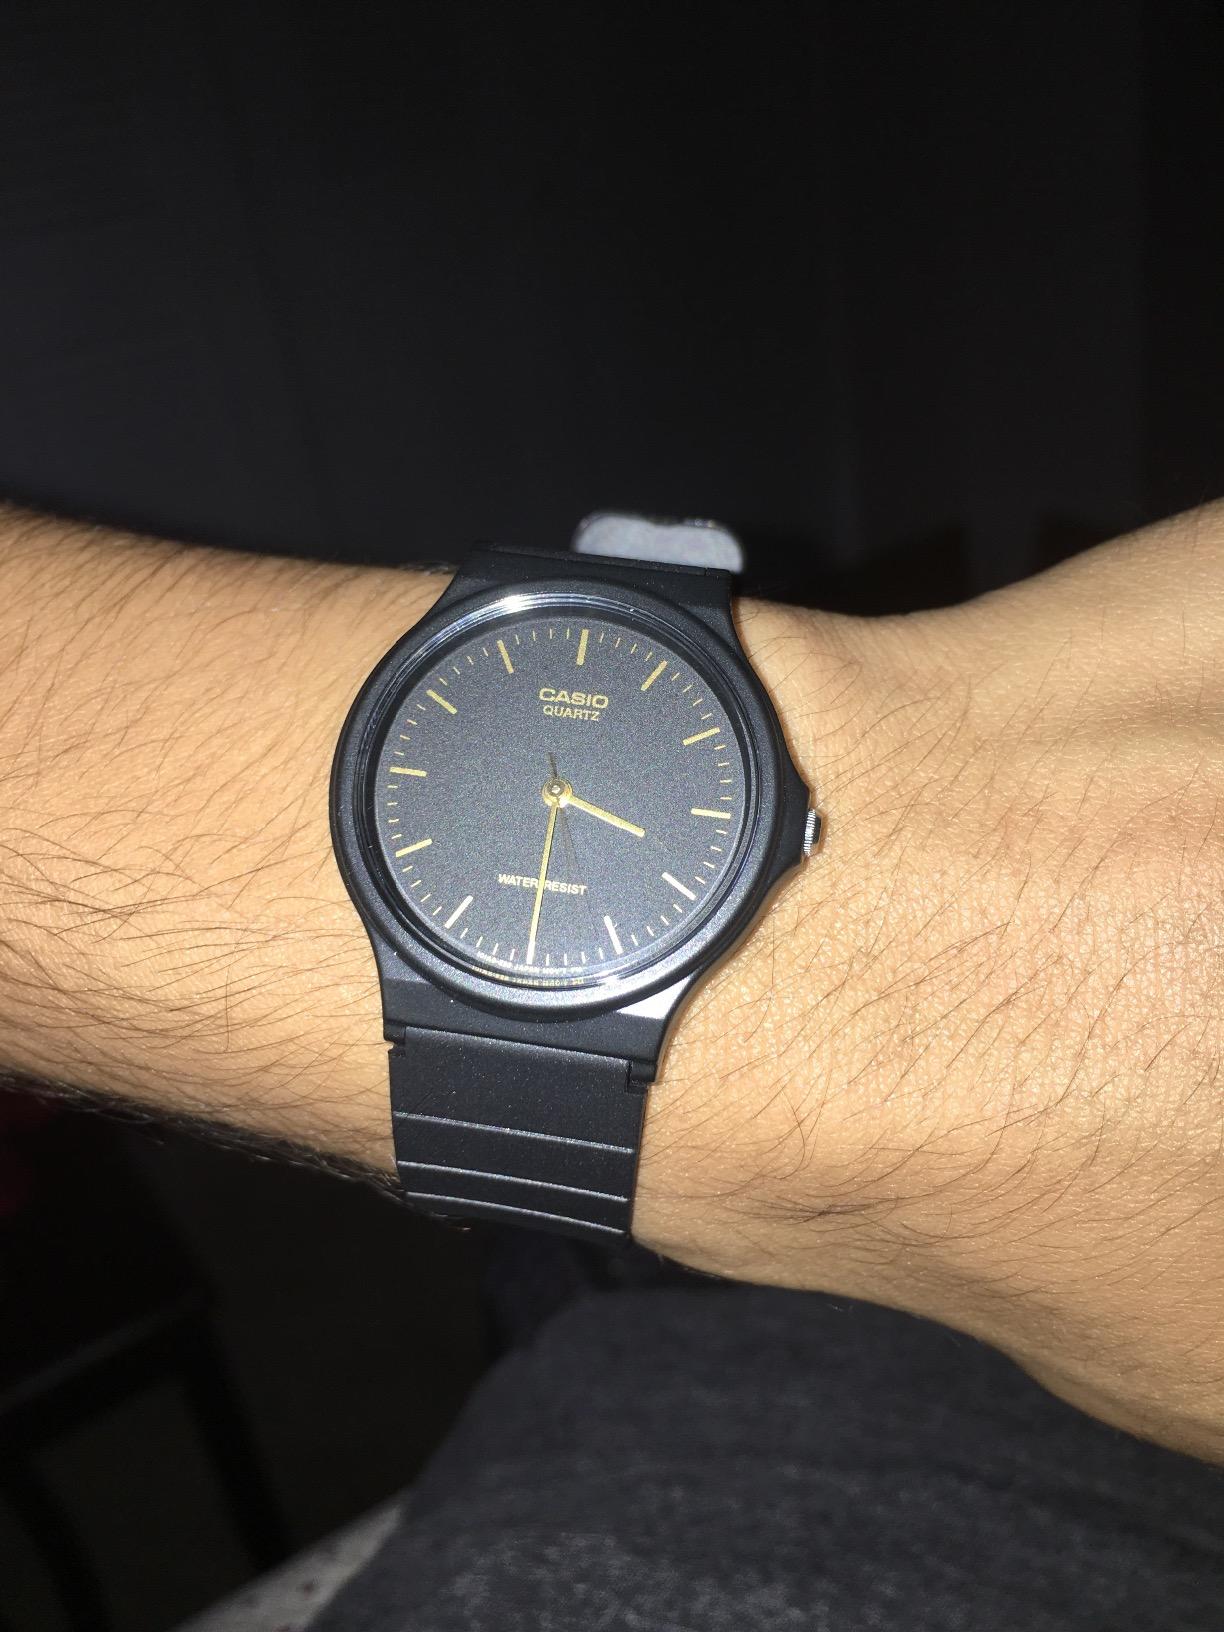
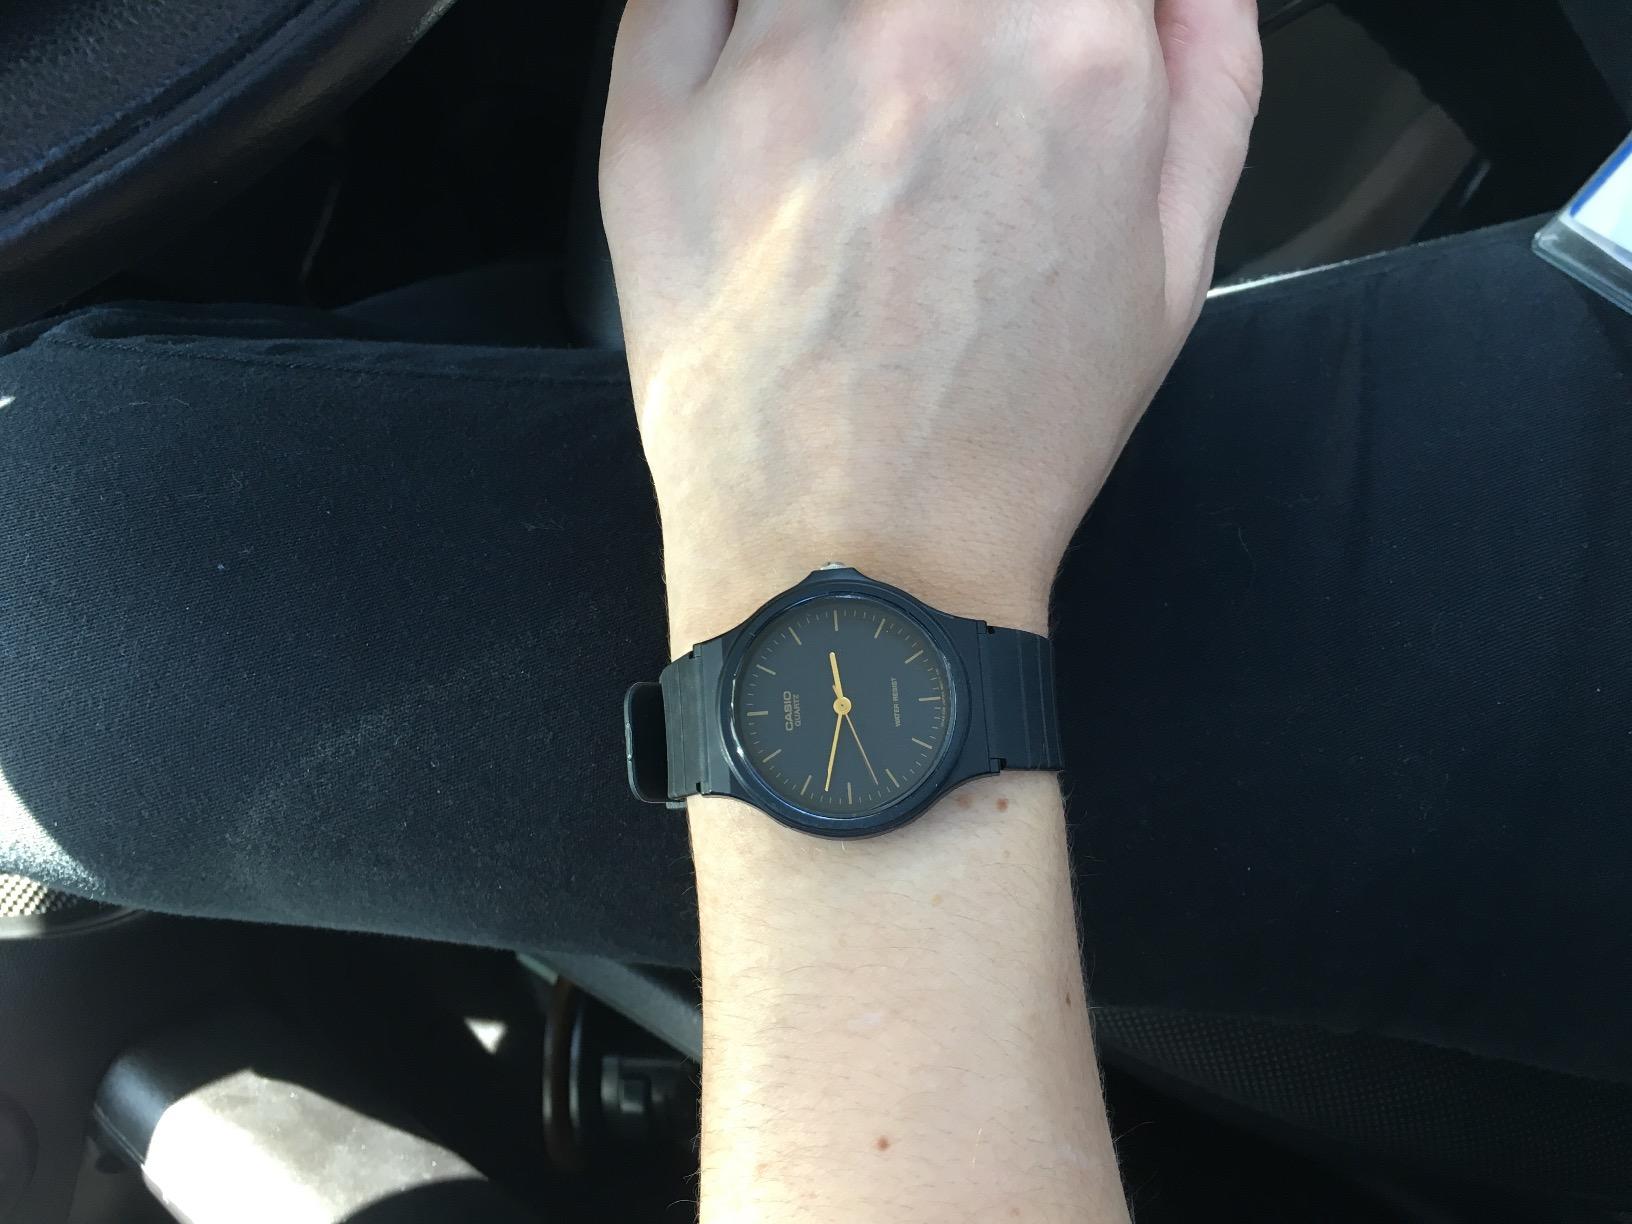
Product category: accessories_watch
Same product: yes